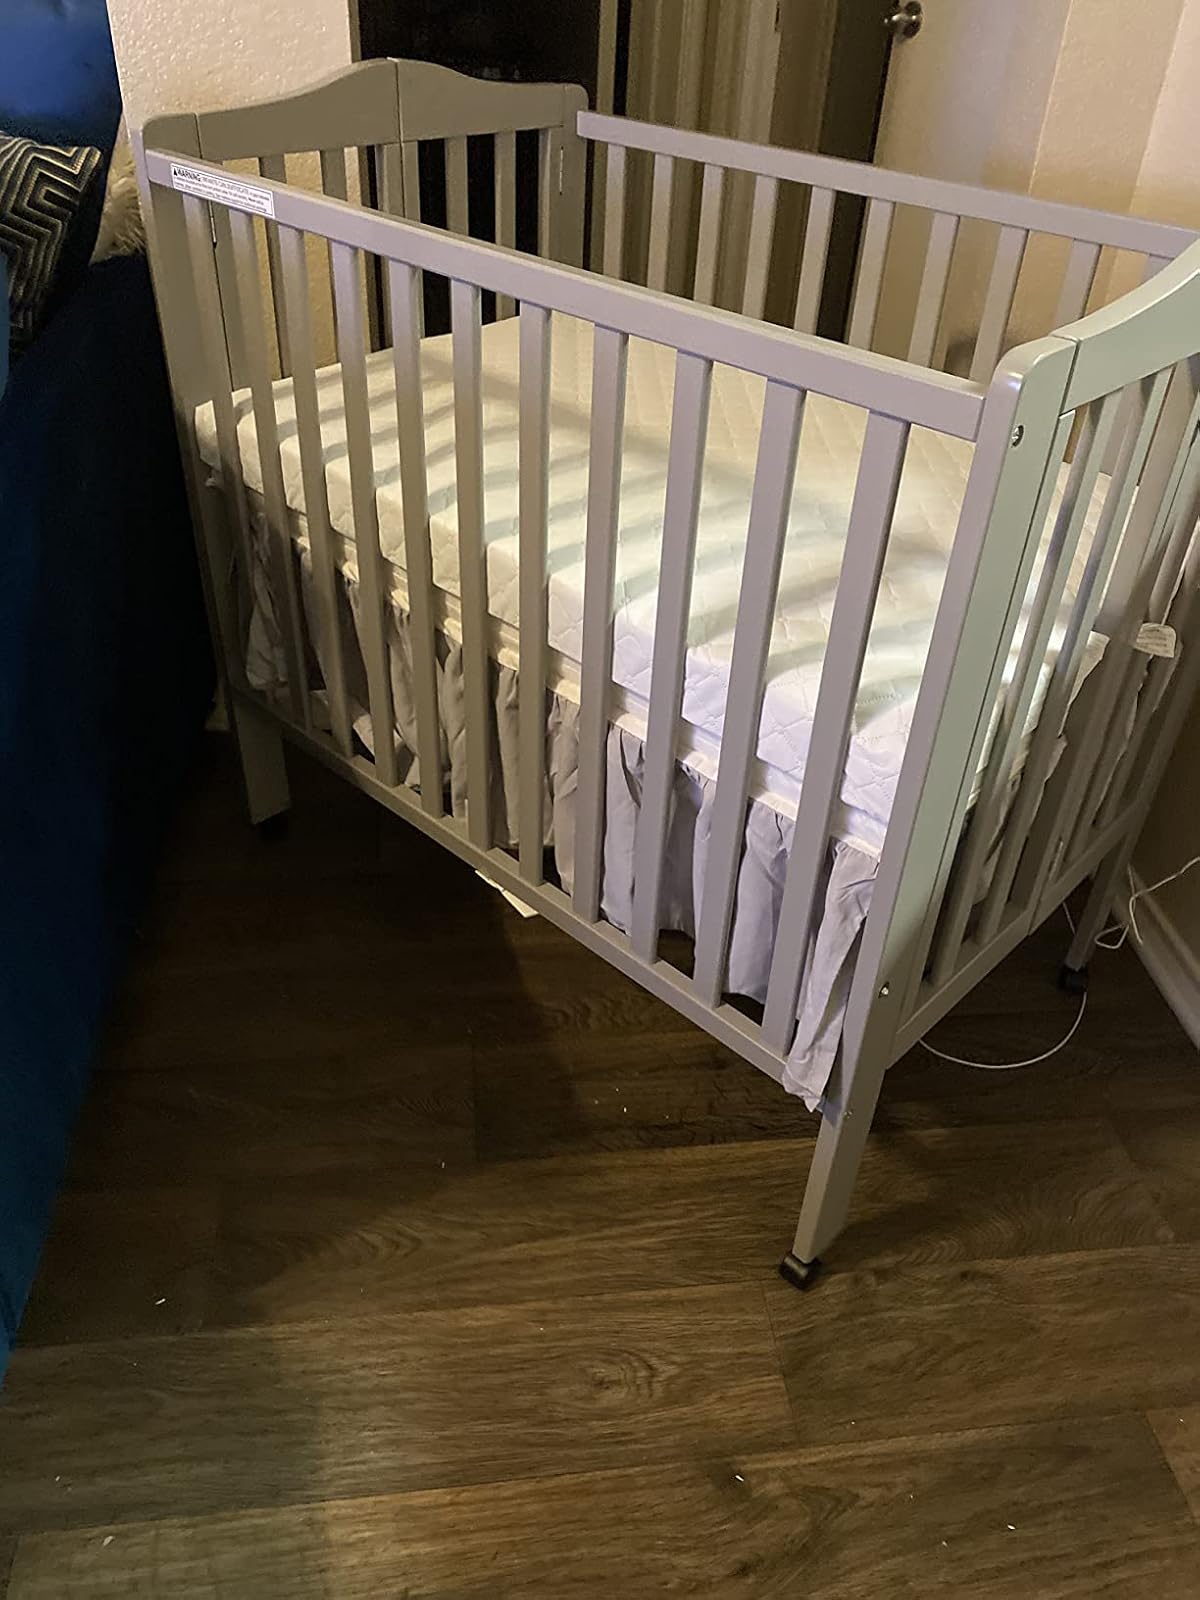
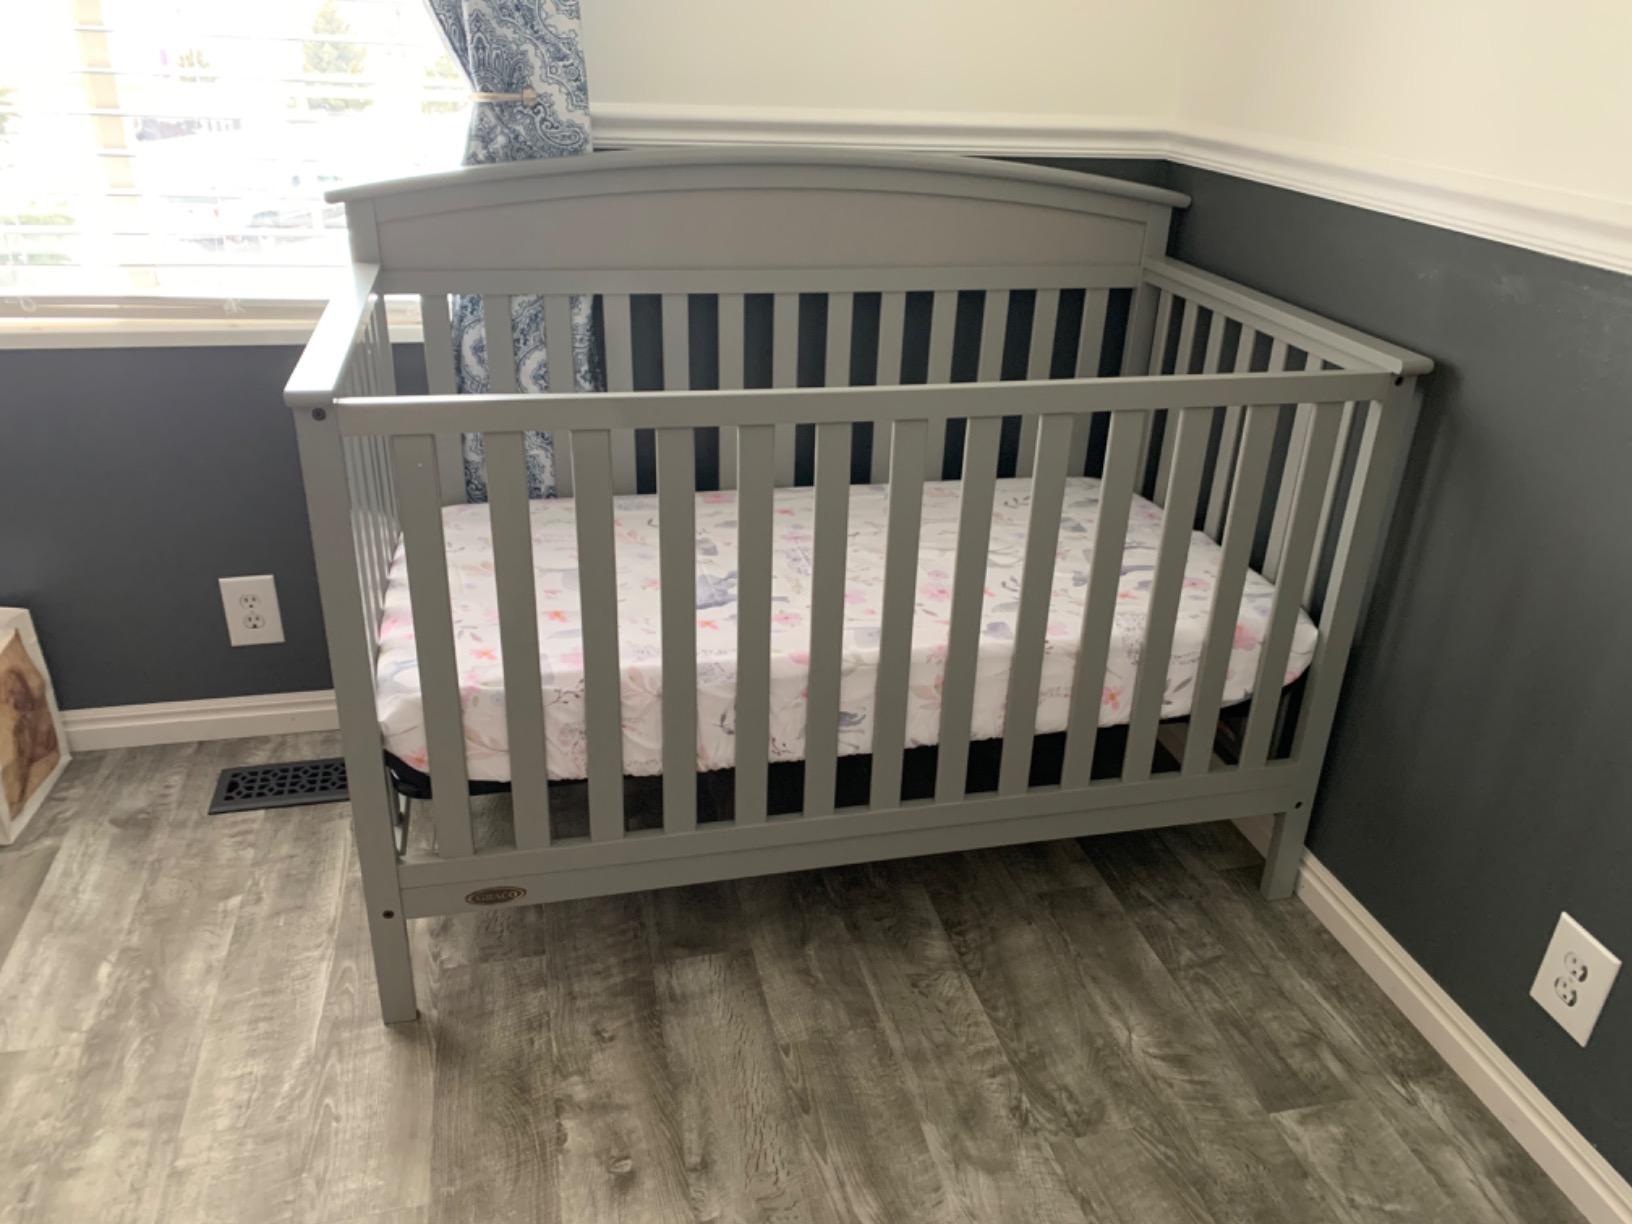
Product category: products_crib
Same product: no